Phillip Hughes

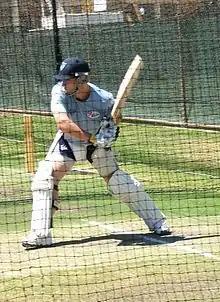

Hughes was dropped from the 2010–11 Ashes squad, but was called up for the Third Test as a replacement for the injured Simon Katich. He was a regular in the Australian team for the following year, playing in the last three Ashes tests, tours of Sri Lanka and South Africa and then a home series against New Zealand, but his spot came under pressure due to his inconsistency during that time. He achieved two big scores (126 in Colombo and 88 in Johannesburg), but his next-highest score was only 36, and he consistently fell to catches at slip and gully. He was heavily criticised for his performance in the two-Test series against New Zealand, in which he managed only 41 runs at 10.25, and was dismissed exactly the same way in all four innings: caught at slip by Martin Guptill from the bowling of Chris Martin. He was dropped from the Australian team following the series.